Central State University

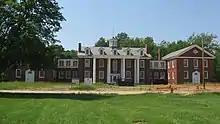
Emery Hall

The main campus is located in Wilberforce, northeast of Xenia, east of Dayton and midway between Cincinnati and Columbus, Ohio (about from each city). A branch campus (CSU-Dayton) is located in Dayton.